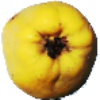
Label: quince